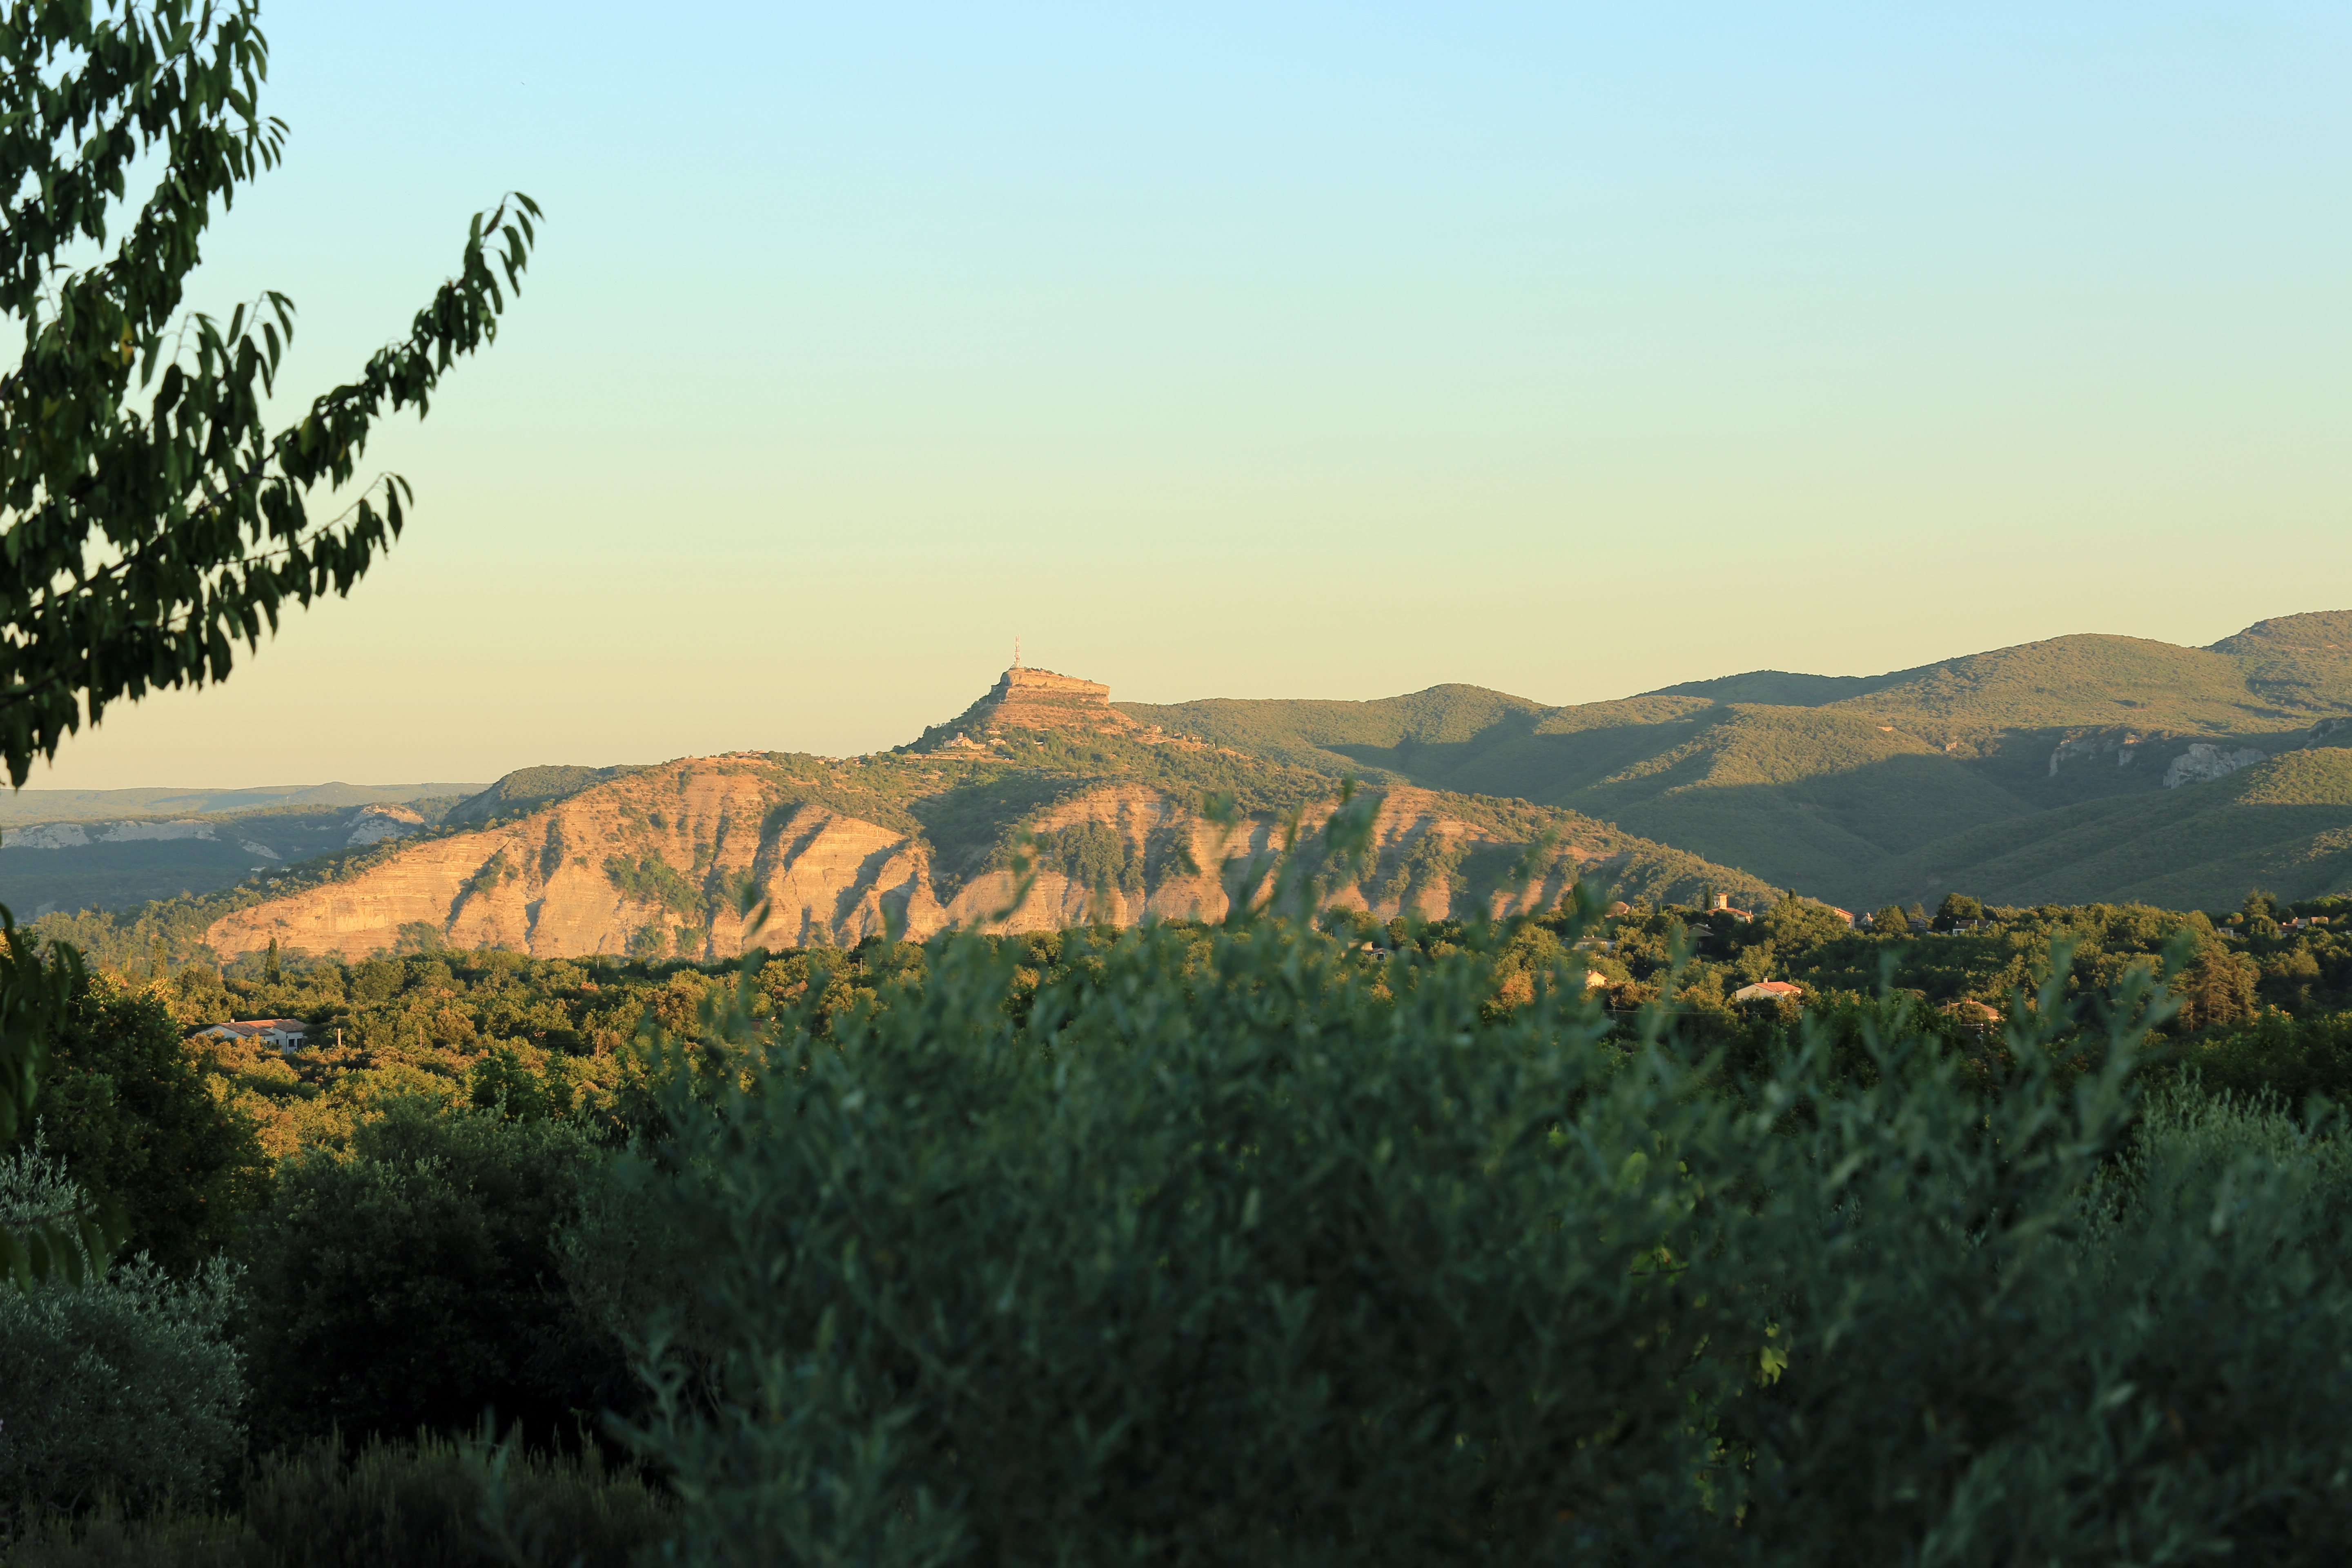
landscape, tree, nature, grass, rock, horizon, wilderness, mountain, sunset, field, meadow, prairie, morning, hill, flower, valley, mountain range, summer, france, europe, autumn, canon, landmark, ridge, paysage, midi, grassland, plateau, t, soleil, ombre, sommer, landschaft, southfrance, sdfrankreich, zuidfrankrijk, rhnealpes, ardche, exterieur, ruoms, zommer, soir, habitat, roc, repre, sampzon, wahrzeichnen, ecosystem, rural area, landform, natural environment, geographical feature, mountainous landforms